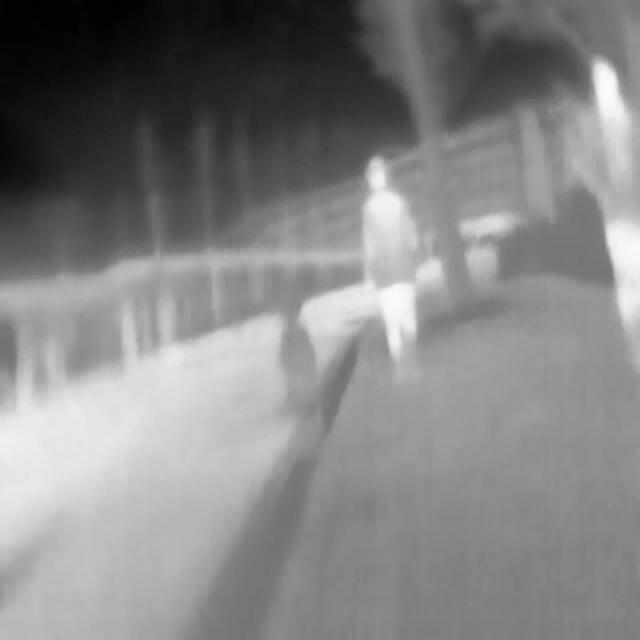
Detected objects:
label: person
label: person